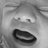
Emotion: sad